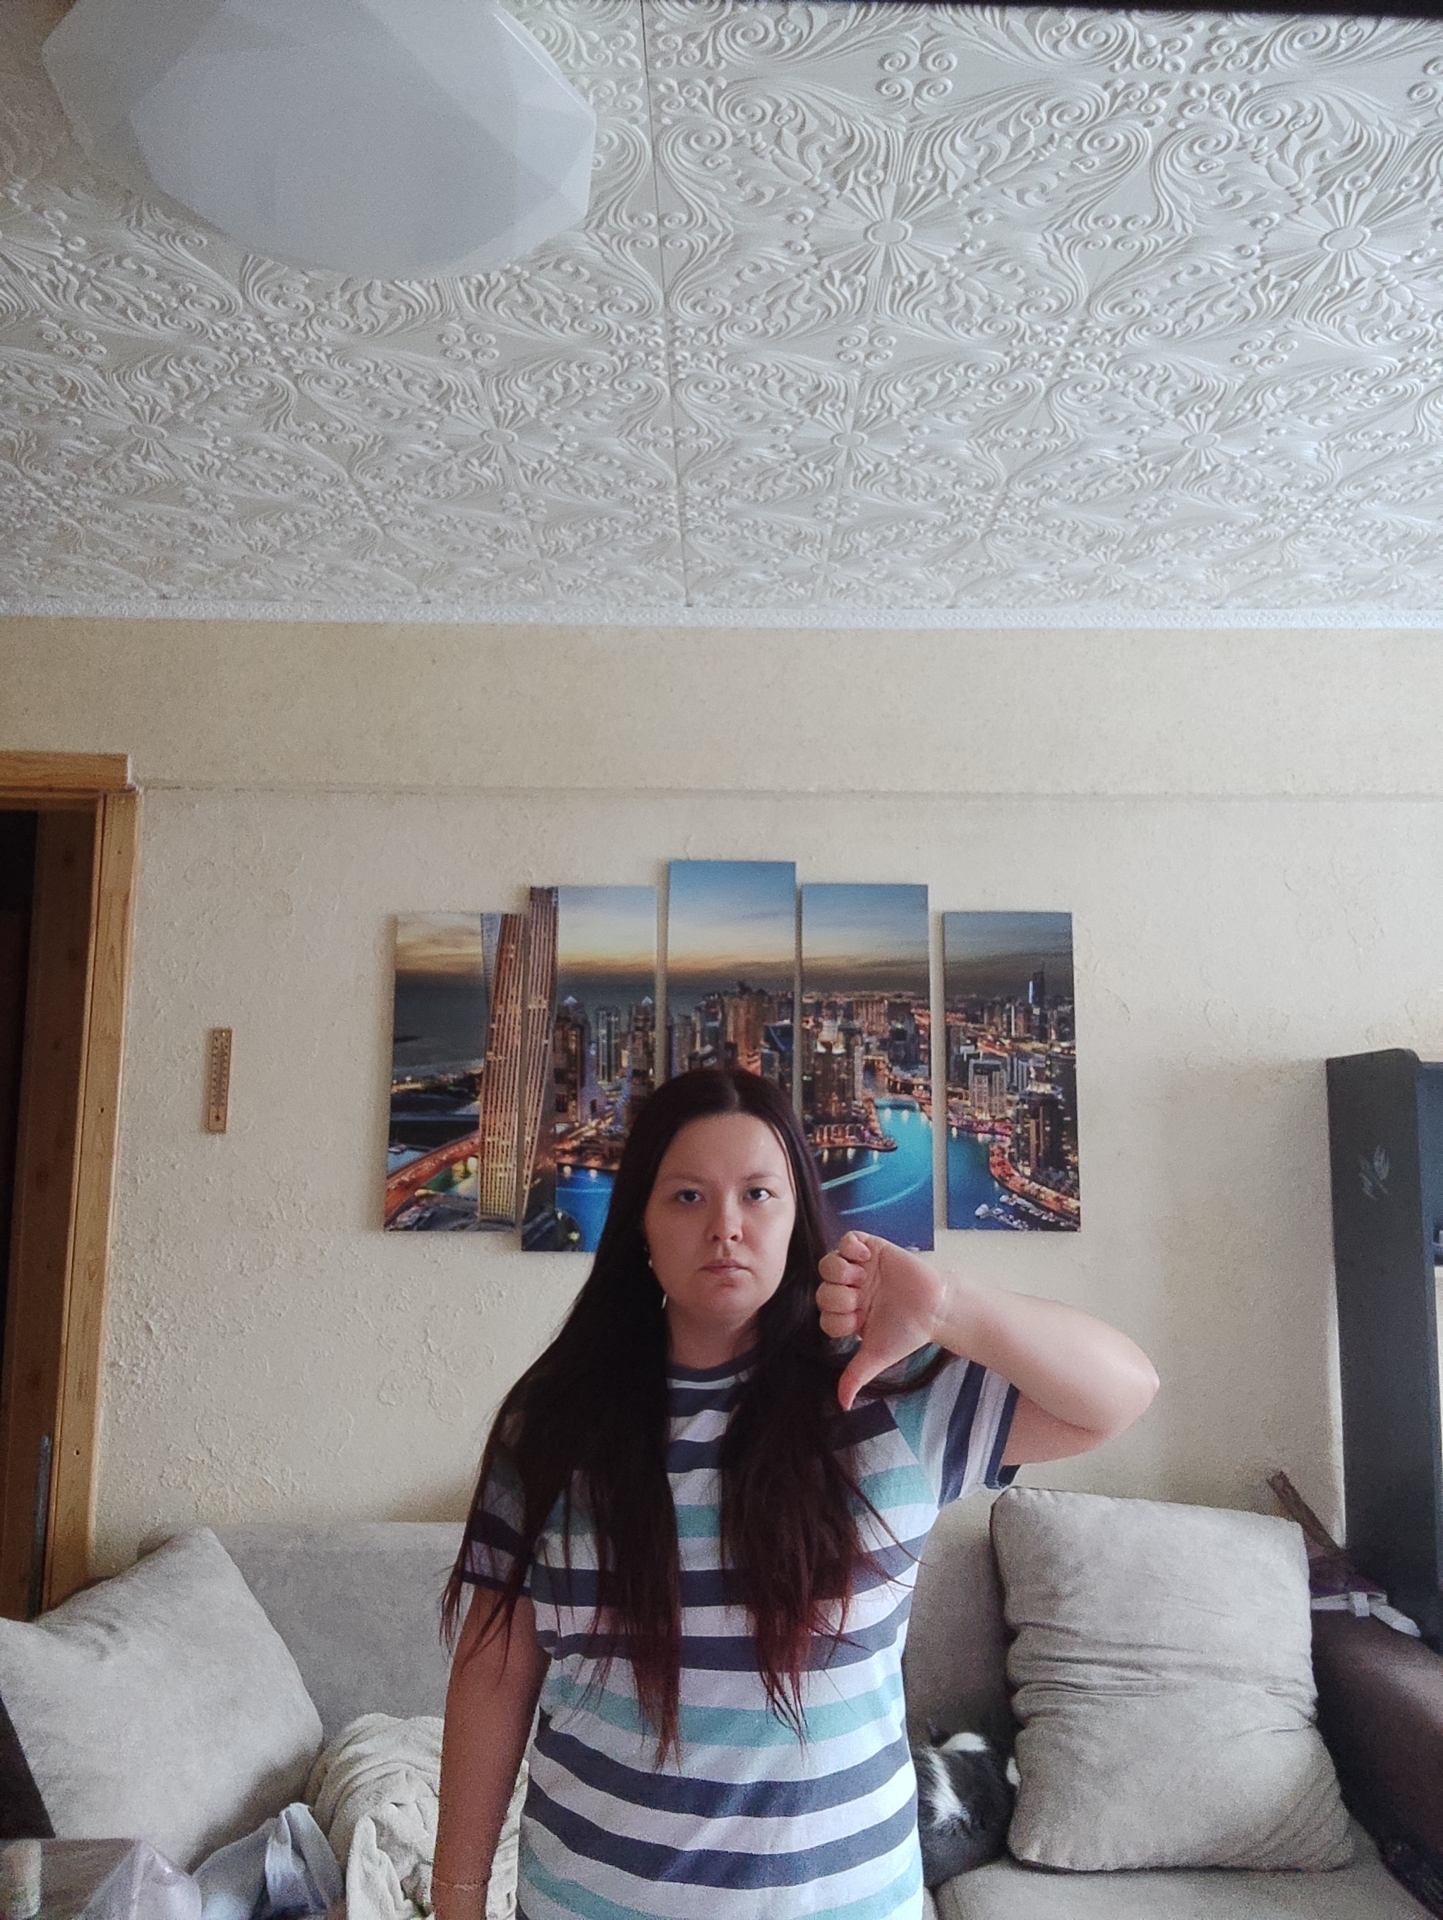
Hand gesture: dislike